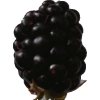
Label: blackberry